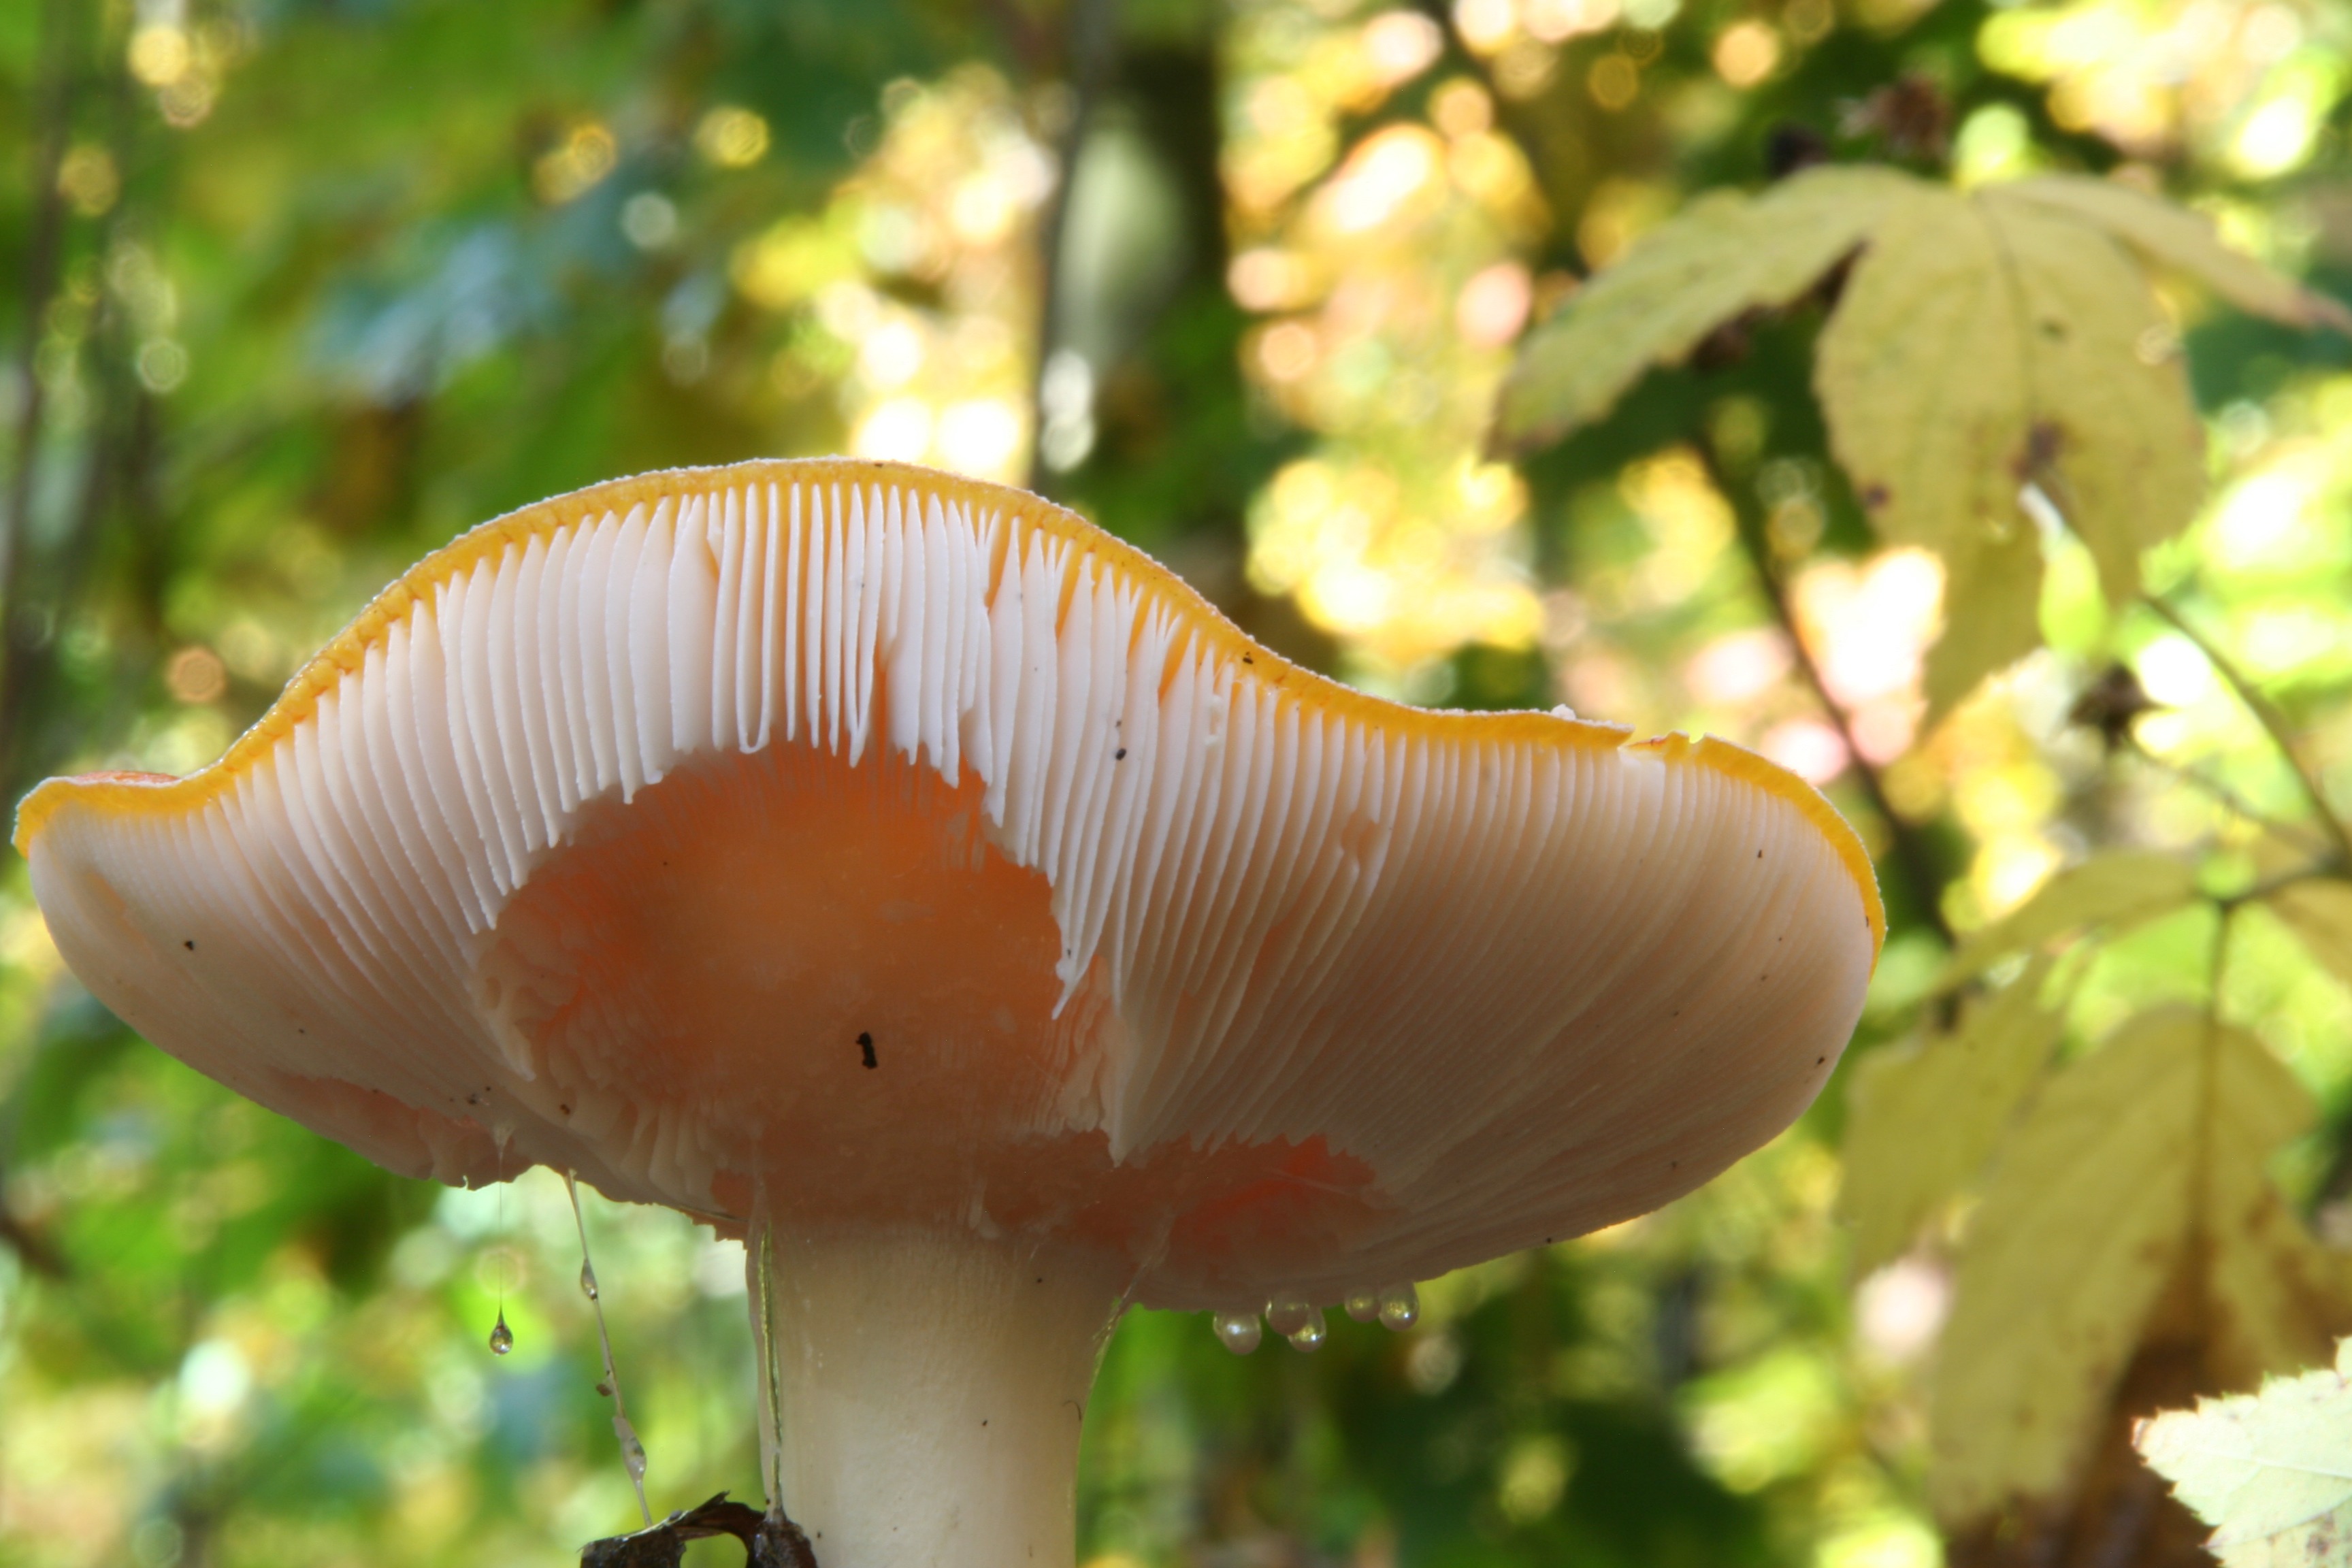
tree, nature, forest, sunlight, leaf, flower, autumn, botany, mushroom, flora, fauna, close up, fungus, mushrooms, woodland, habitat, agaric, bolete, moist, agaricus, macro photography, oyster mushroom, edible mushroom, medicinal mushroom, agaricomycetes, agaricaceae, champignon mushroom